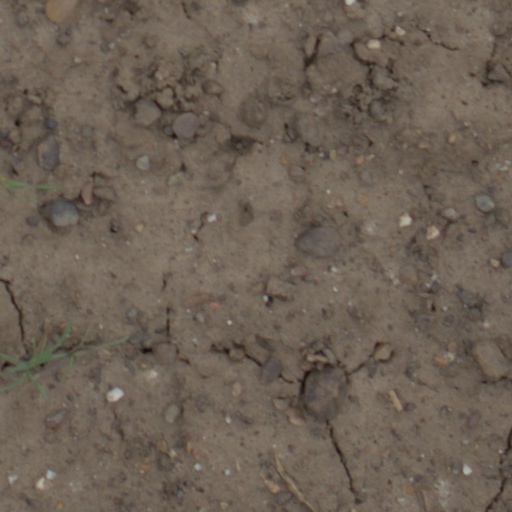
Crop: wheat